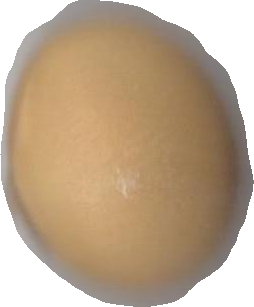
Variety: Dega